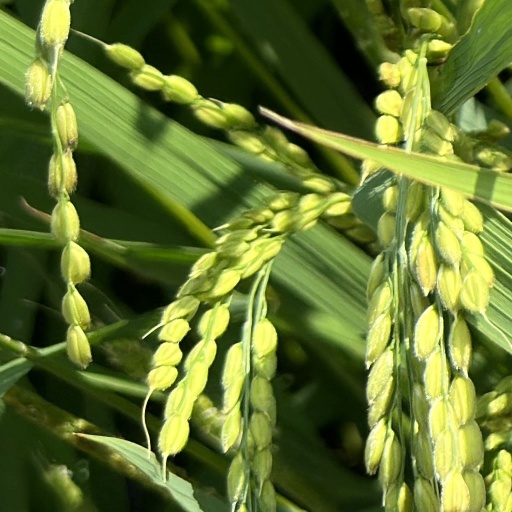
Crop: rice